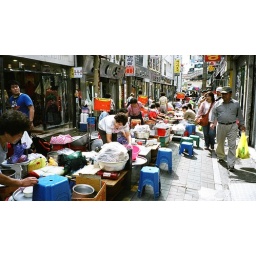
market place where you can have these Korean ladies cook right in front of you while you sit on plastic stools